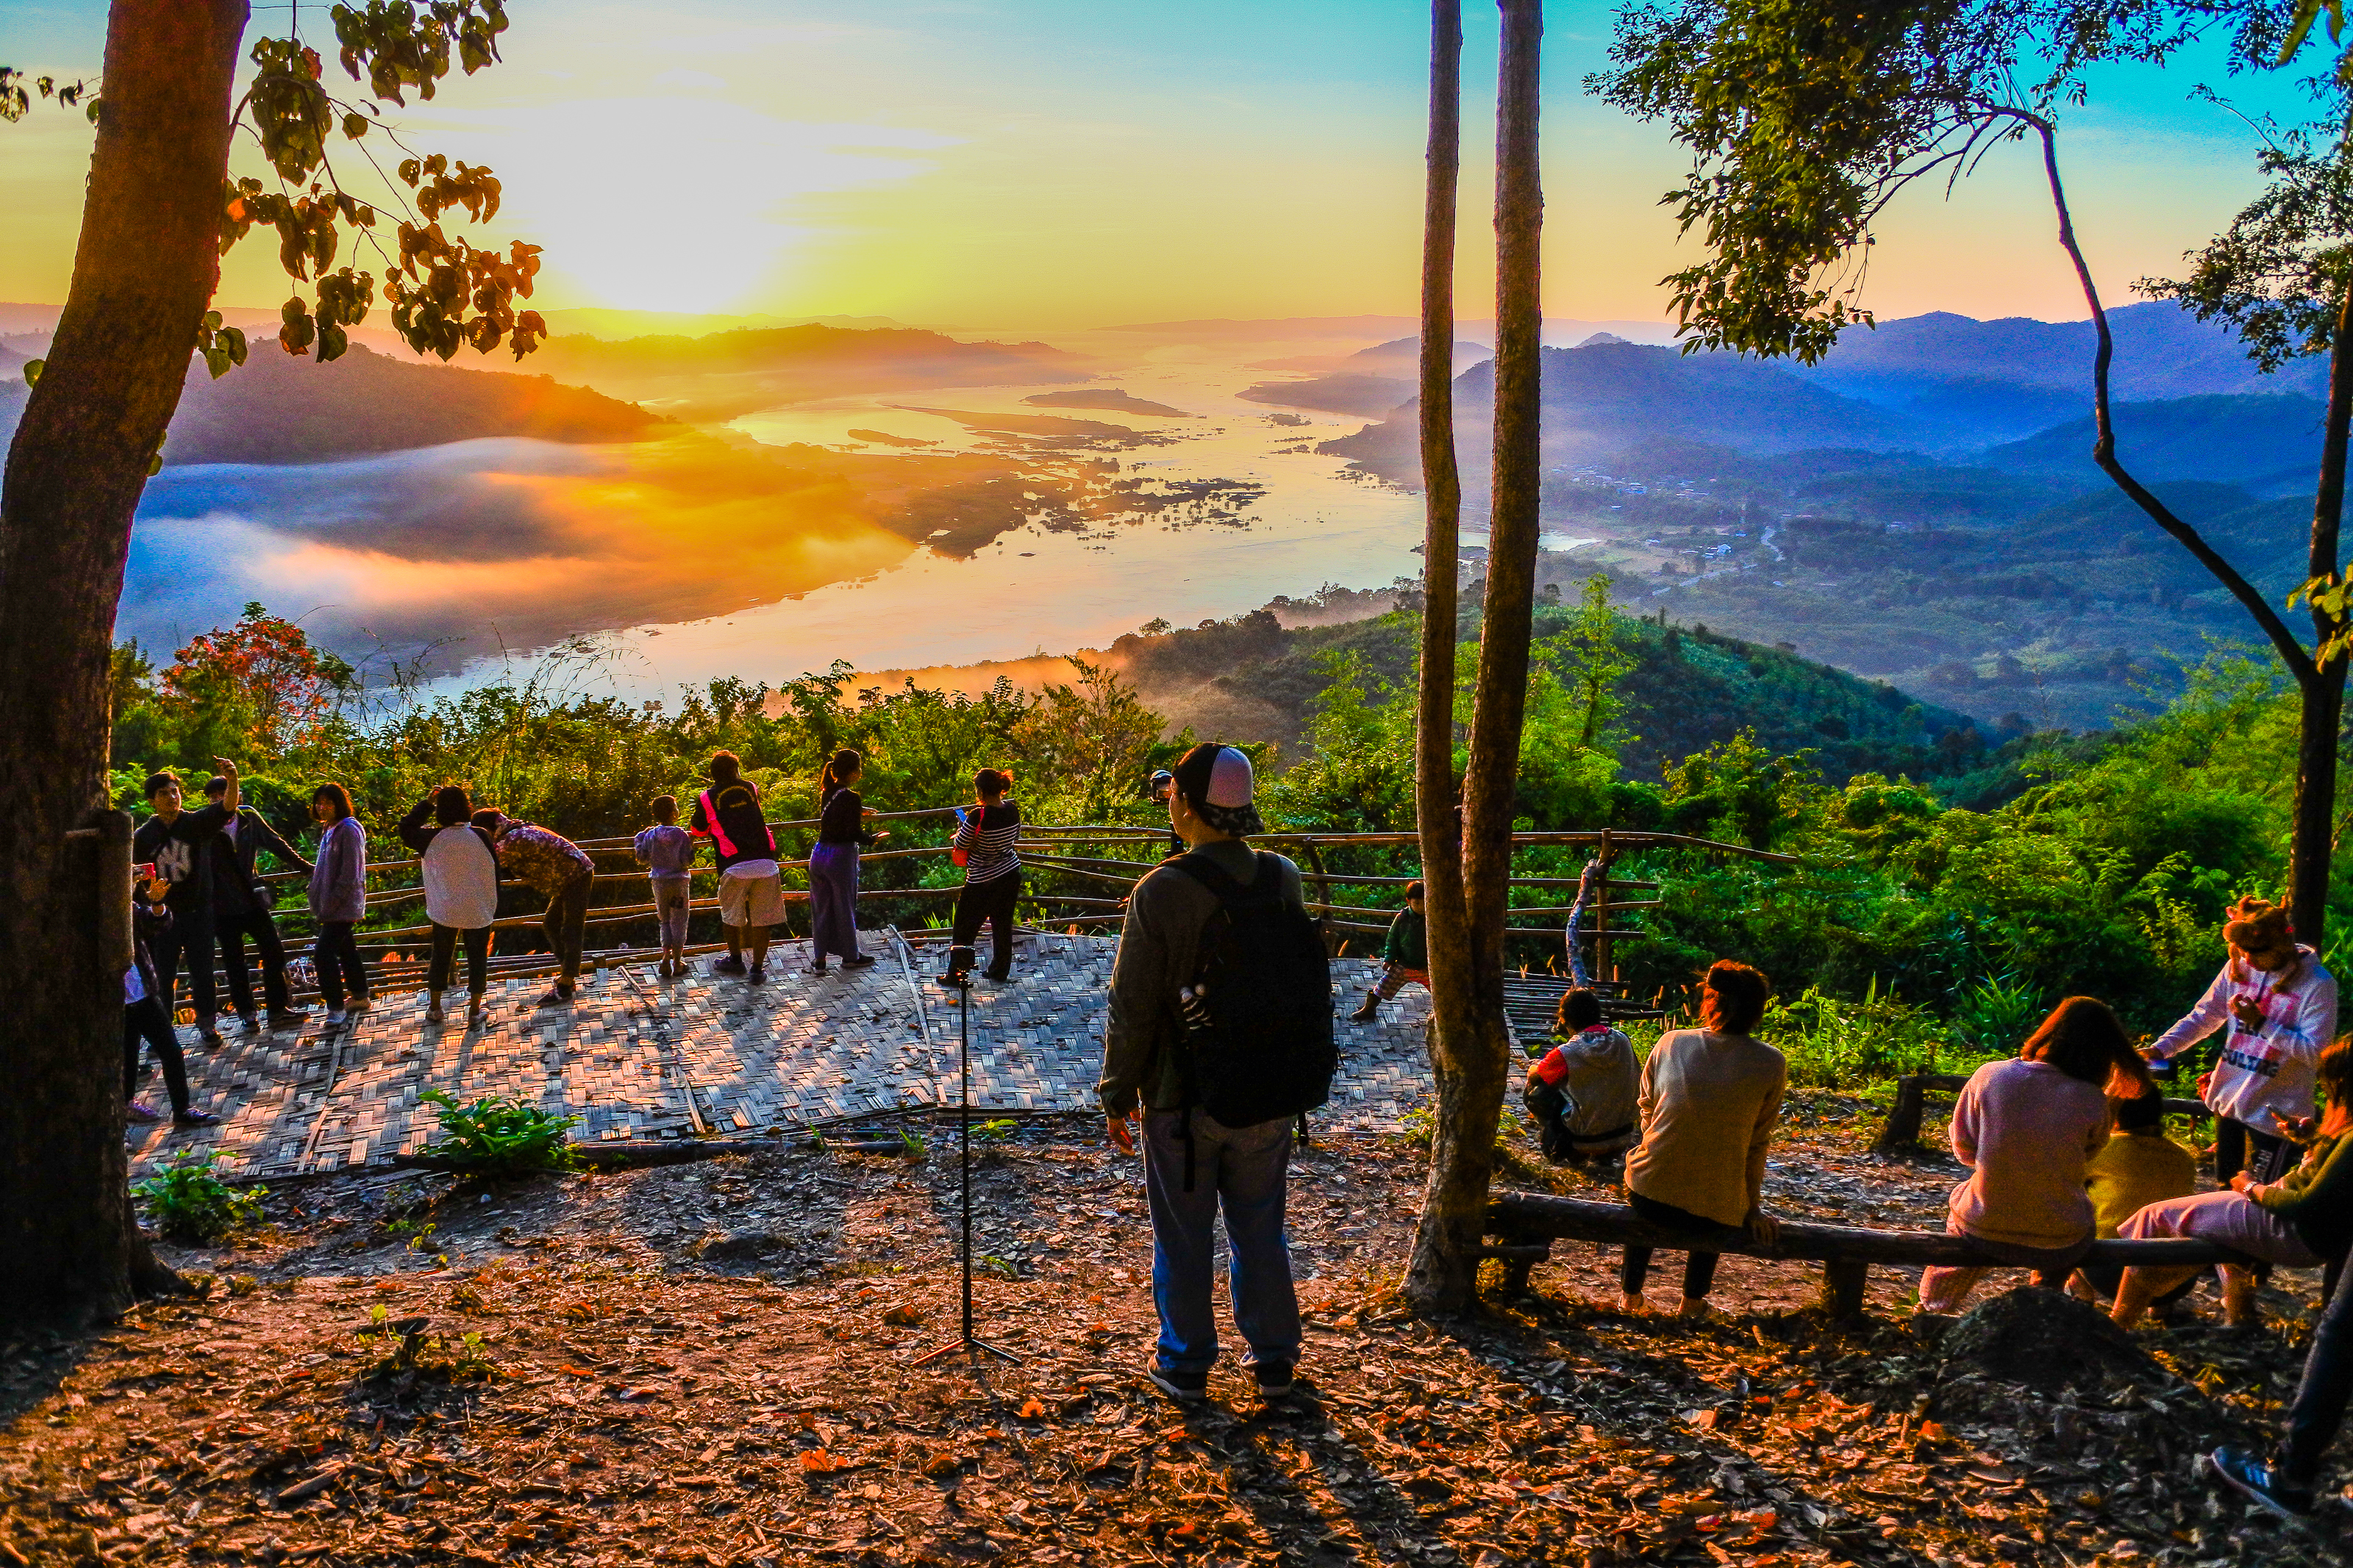
yellow, tourism, sun, life, beautiful, mountain, view, thailand, golden, vacation, park, sky, green, natural, nature, asia, asian, laos, water, morning, outdoor, tropical, sunlight, mekong, background, culture, river, travel, landscape, southeast, tree, sunrise, wilderness, sunset, evening, hill, leisure, cloud, horizon, hill station, plant, lake, forest, national park, mountain range, painting, tourist attraction